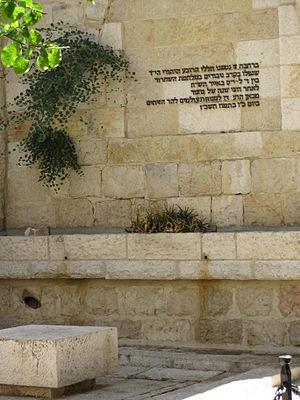
Vieille ville de Jérusalem - Quartier juif - WAR MEMORIAL, cet endroit se trouve sur le circuit de visite fléché סיורובע (étape 5). A cet endroit ont été enterrés les martyrs du quartier juif (que Dieu venge leur sang) qui sont tombés au combat en héros lors de la guerre d'indépendance entre le 4 et le 19 Iyar 5708 (13-28 mai 1948) après 6 mois de siège d'ici ils ont été transférés dans le cimetière du Mont des Oliviers le 26 Tammouz 5727 (3 août 1967) עברית: ברחבה זו נטמנו חללי הרובע היהודי הי״ד שנפלו בקרב גיבורים במלחמת השחרור בין ד׳ ל־י״ט באייר תש״ח לאחר חצי שנה של מצור מכאן הועברו למנוחת עולמים להר הזיתים ביום כ״ו תמוז תשכ״ז